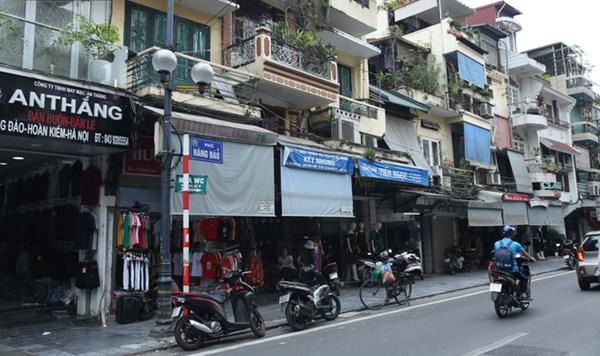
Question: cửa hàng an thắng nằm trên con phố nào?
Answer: cửa hàng nằm trên đường hàng đào